Aaron Sagers

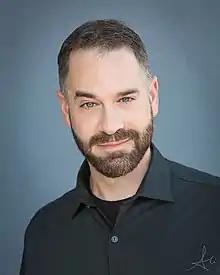
Aaron Sagers, photo by Ali Cotton, Aug. 2019

Aaron Sagers is an American television presenter, journalist — including a self-described "paranormal journalist" — podcast host, and expert of geek culture and paranormal media. He is also an author, social media micro-influencer, and founder of ParanormalPopCulture.com, a website which covers paranormal topics in popular culture.